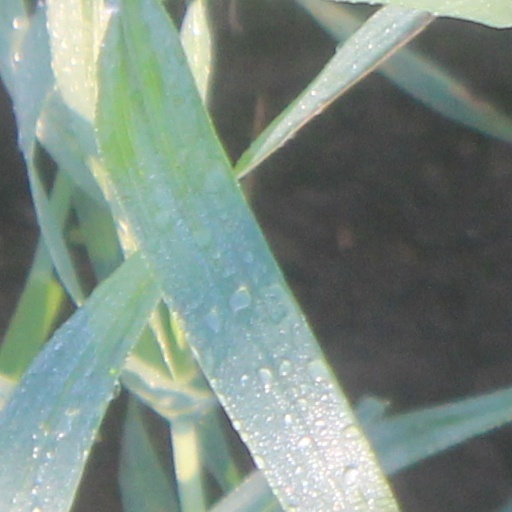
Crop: wheat